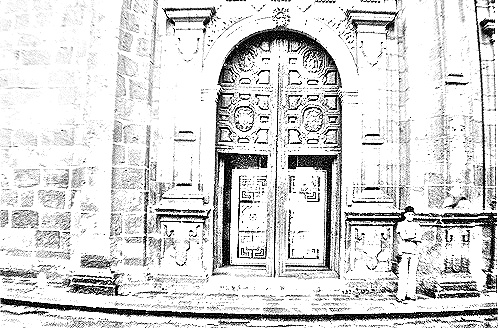
Portrait style: Sketch Portrait